Álvaro Escobar

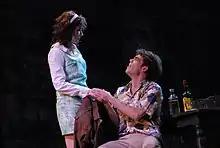
Escobar acting on stage next to Javiera Contador at Teatro UC

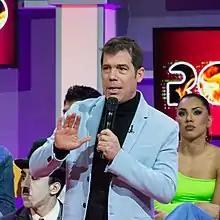
Álvaro Escobar as TV presenter of the show "Rojo" in 2019

In 1992, while combining his theater studies with the professional practice of Law at the San Antonio Judicial Assistance Corporation, he was called to release the drama area of Televisión Nacional de Chile for his second semester productions under the direction of María Eugenia Rencoret.